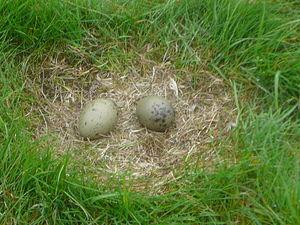
Le Grand Labbe, dit aussi Skua ou Grand Skua, est une espèce d'oiseaux de la famille des Stercorariidae, la plus grande espèce de labbe. Il fréquente les mers et rivages de l'Atlantique nord.